Solomon Sibley

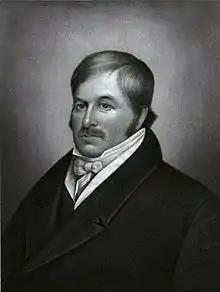

Solomon Sibley (October 7, 1769 – April 4, 1846) was an American politician and jurist in the Michigan Territory who became the first mayor of Detroit.